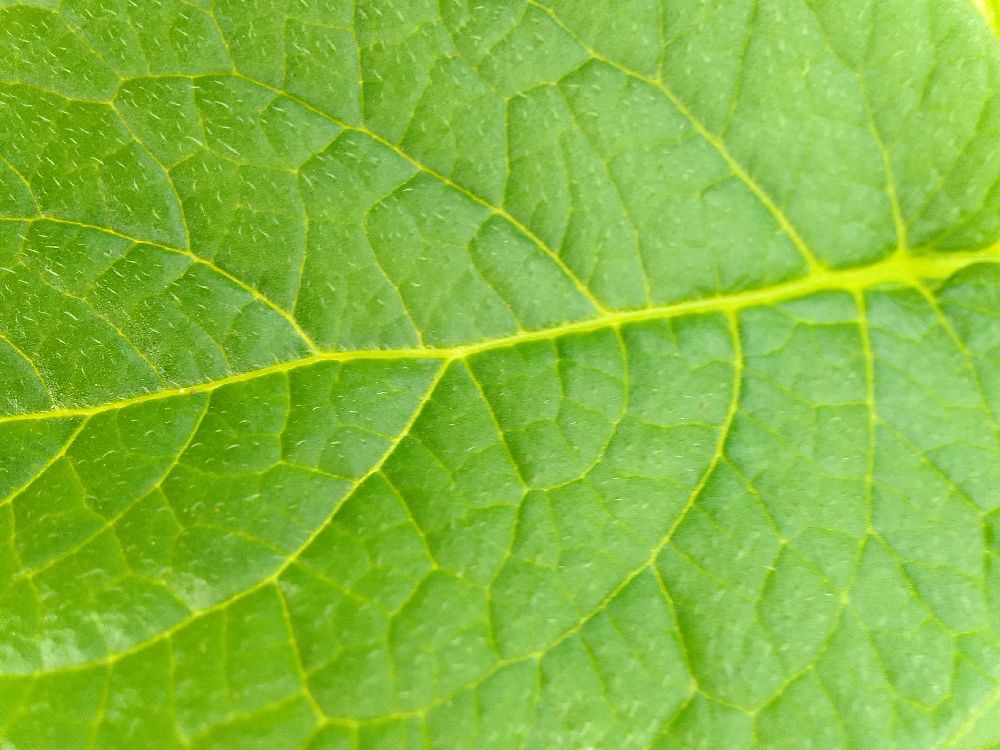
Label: Healthy